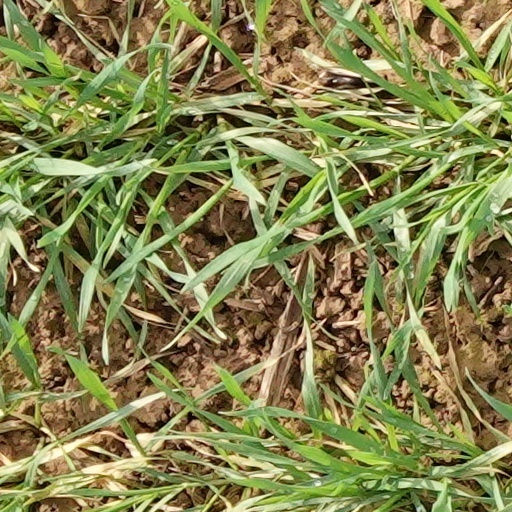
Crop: wheat